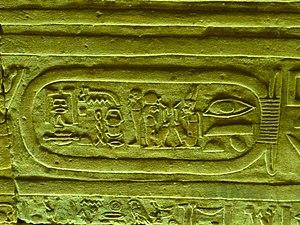
Bas-relief d'un cartouche dans la salle du Trésor, temple d'Edfou, Égypte